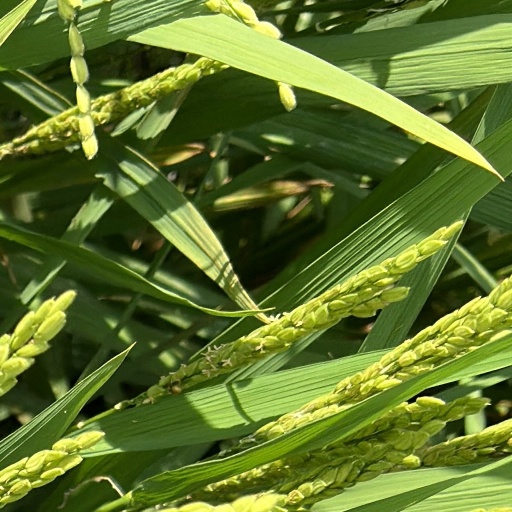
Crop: rice